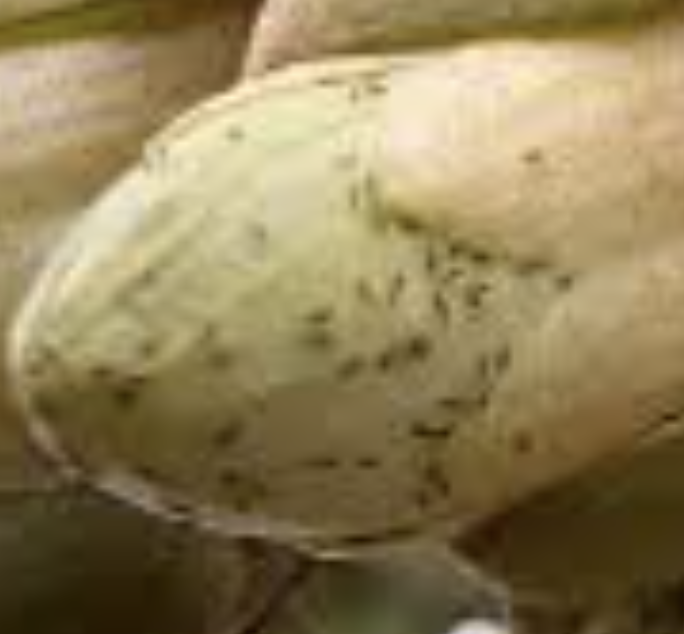
Label: thrips_disease